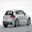
Label: automobile